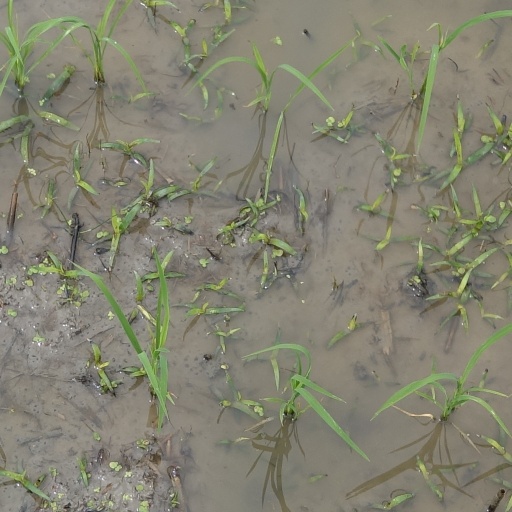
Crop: rice